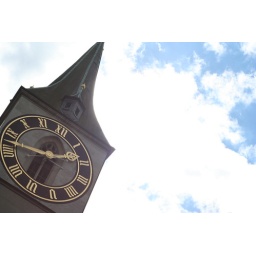
the oldest clock tower in Europe